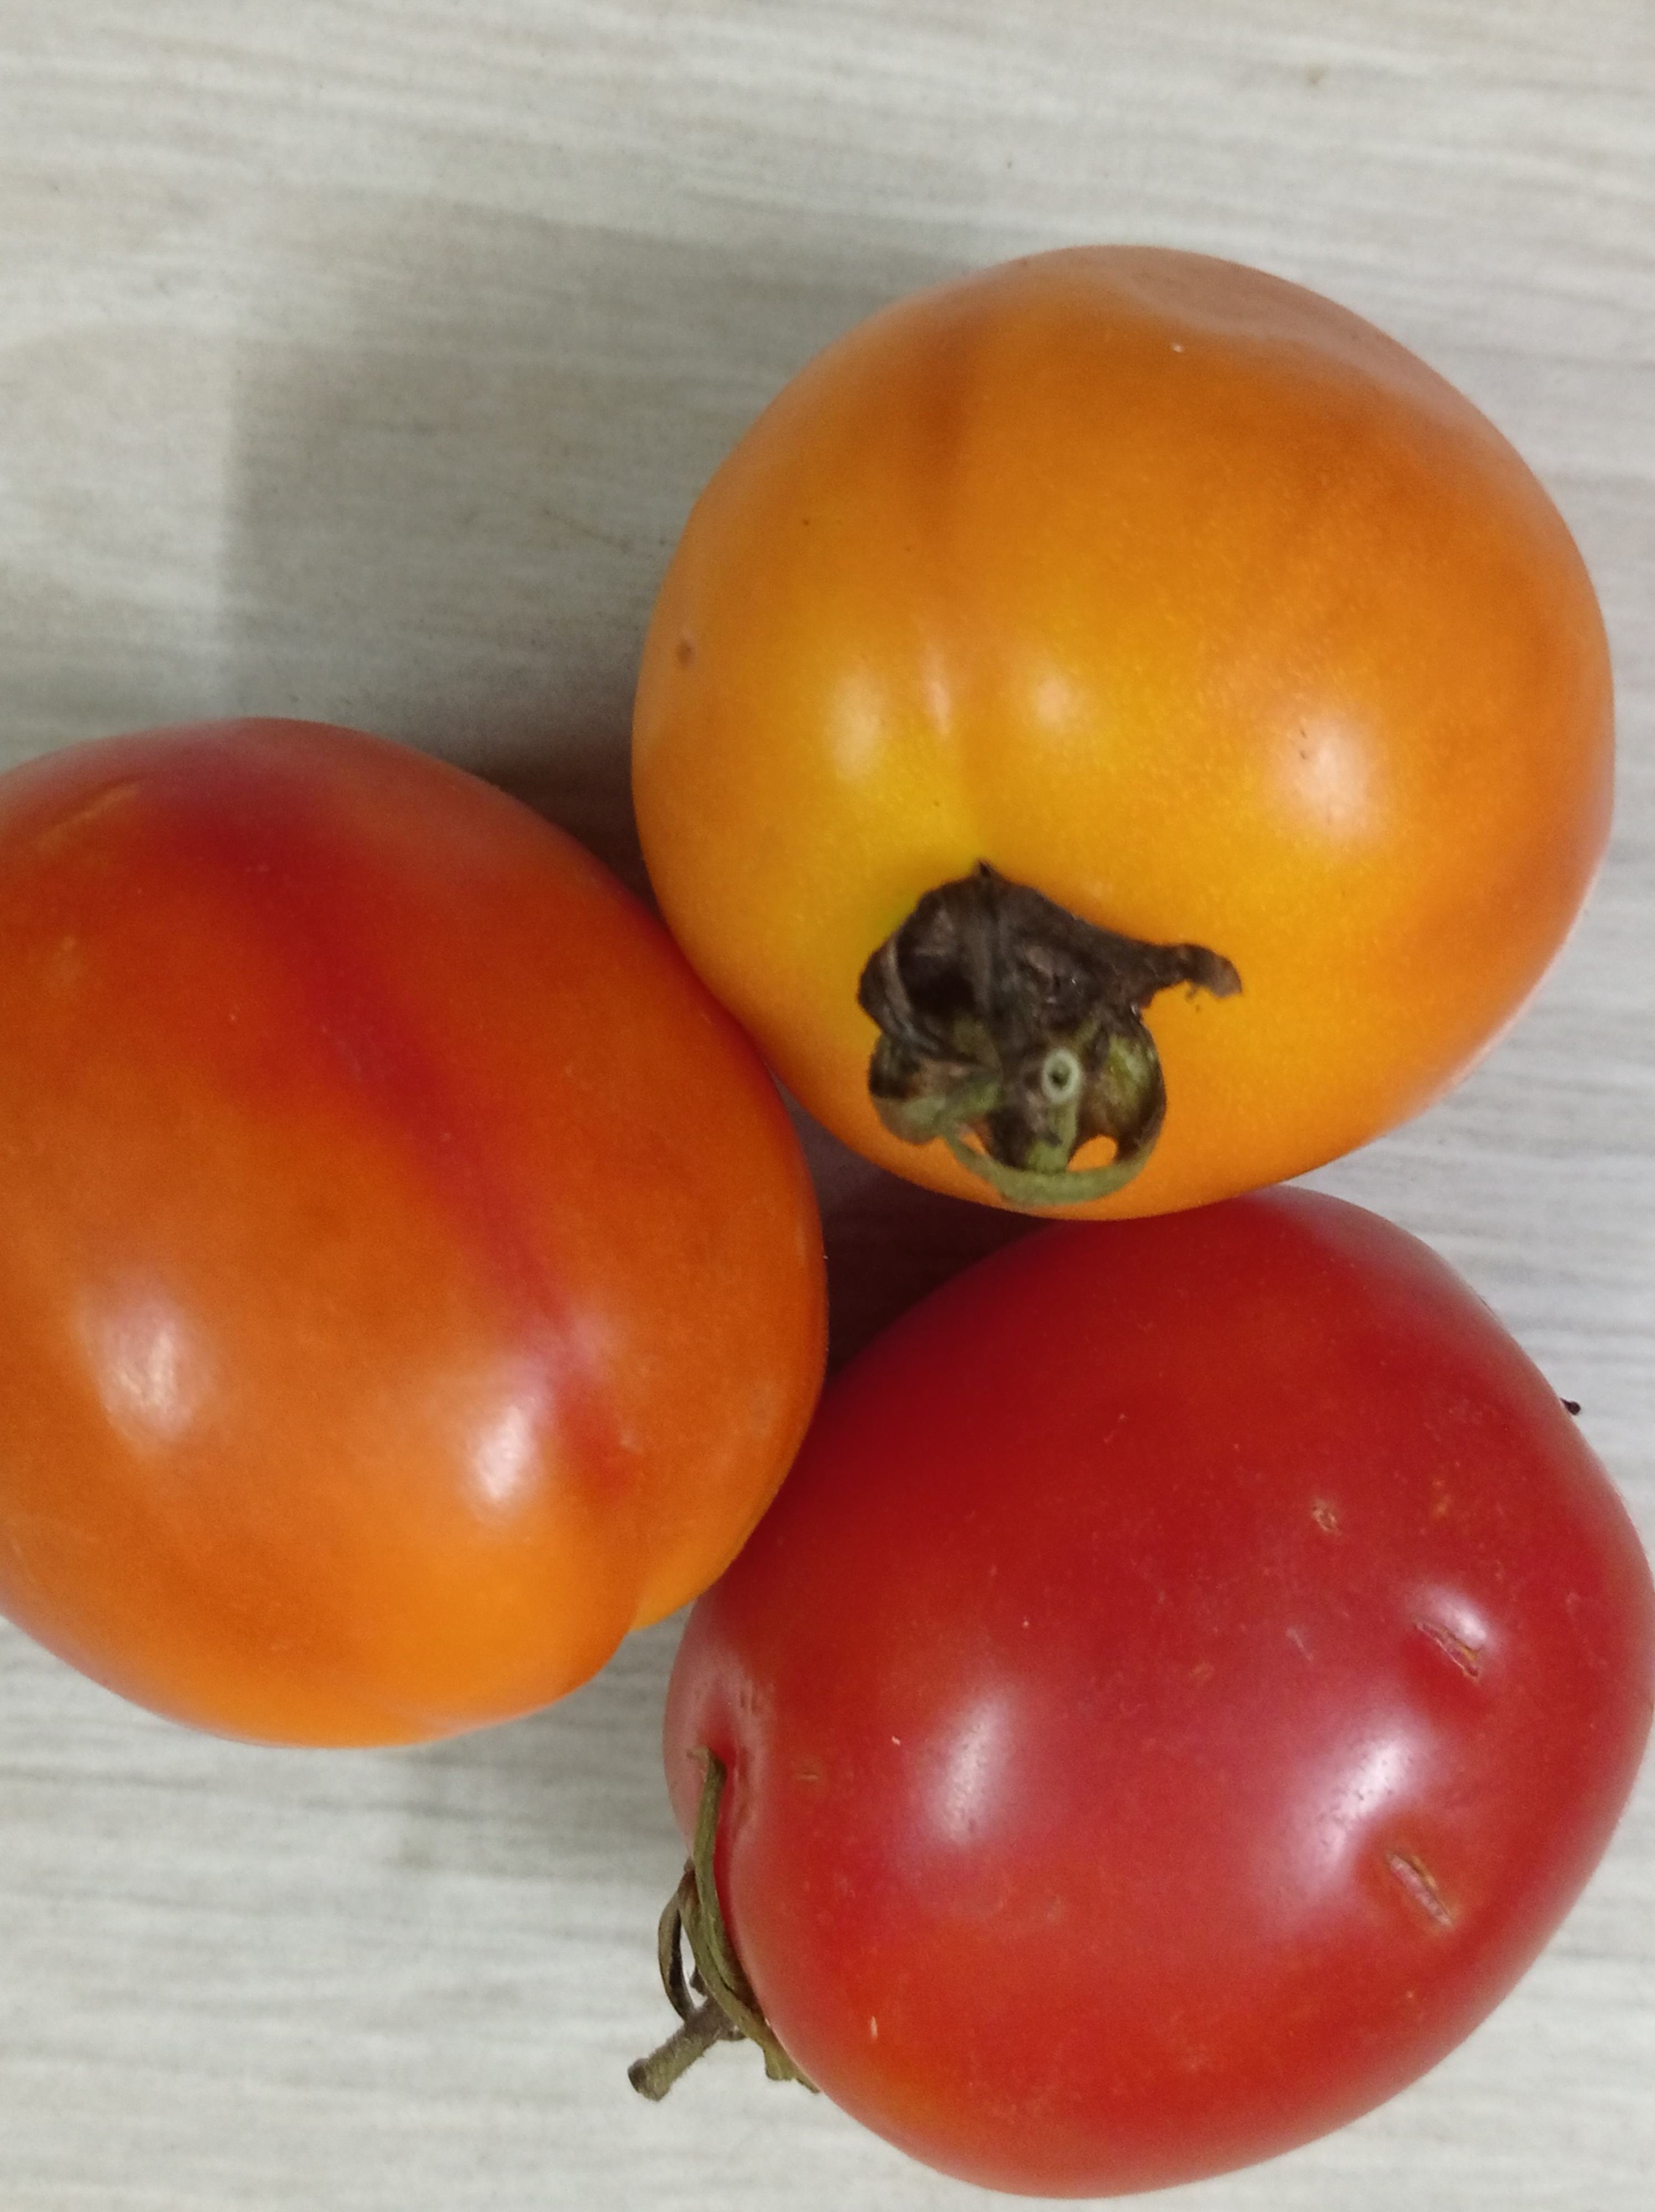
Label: Fresh